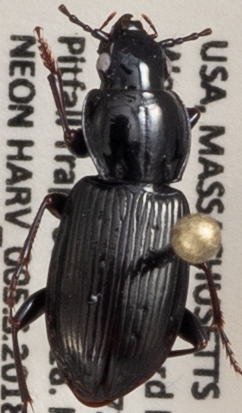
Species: Pterostichus pensylvanicus
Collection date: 2018-07-03
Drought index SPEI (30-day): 0.2
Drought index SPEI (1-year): -0.172
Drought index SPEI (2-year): -0.446